2008 Giro d'Italia

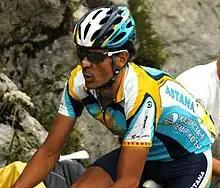
A cyclist in a blue and yellow jersey with white trim. His bicycle is not visible, but he is in riding position. He wears sunglasses, a helmet to match his jersey, and a bandage on his nose.

The late invitation of to the race provided three potential contenders: 2007 Tour de France winner Alberto Contador, third-place finisher from that race Levi Leipheimer, and Andreas Klöden. One analysis of pre-race favorites considered Klöden to be the strongest of them, while another considered Contador to be the race's biggest favorite after his wins at the recently run Vuelta al País Vasco and Vuelta a Castilla y León. Both Di Luca and Contador had strong domestiques (support riders) by their sides, with Di Luca joined by two-time Giro d'Italia champion Paolo Savoldelli, Gabriele Bosisio, and Alessandro Spezialetti, and Contador by Leipheimer and Klöden. Other riders named as overall contenders included Denis Menchov, Gilberto Simoni, Vincenzo Nibali, Riccardo Riccò, Mauricio Soler, Marzio Bruseghin, Emanuele Sella, Evgeni Petrov, Franco Pellizotti, and Juan Manuel Gárate. Unibet.com's odds-on favorite was Klöden. 2004 Giro d'Italia winner Damiano Cunego chose to skip the race to better prepare for the Tour de France, adding to speculation that this would be the first Giro since 1996 to feature a non-Italian winner.